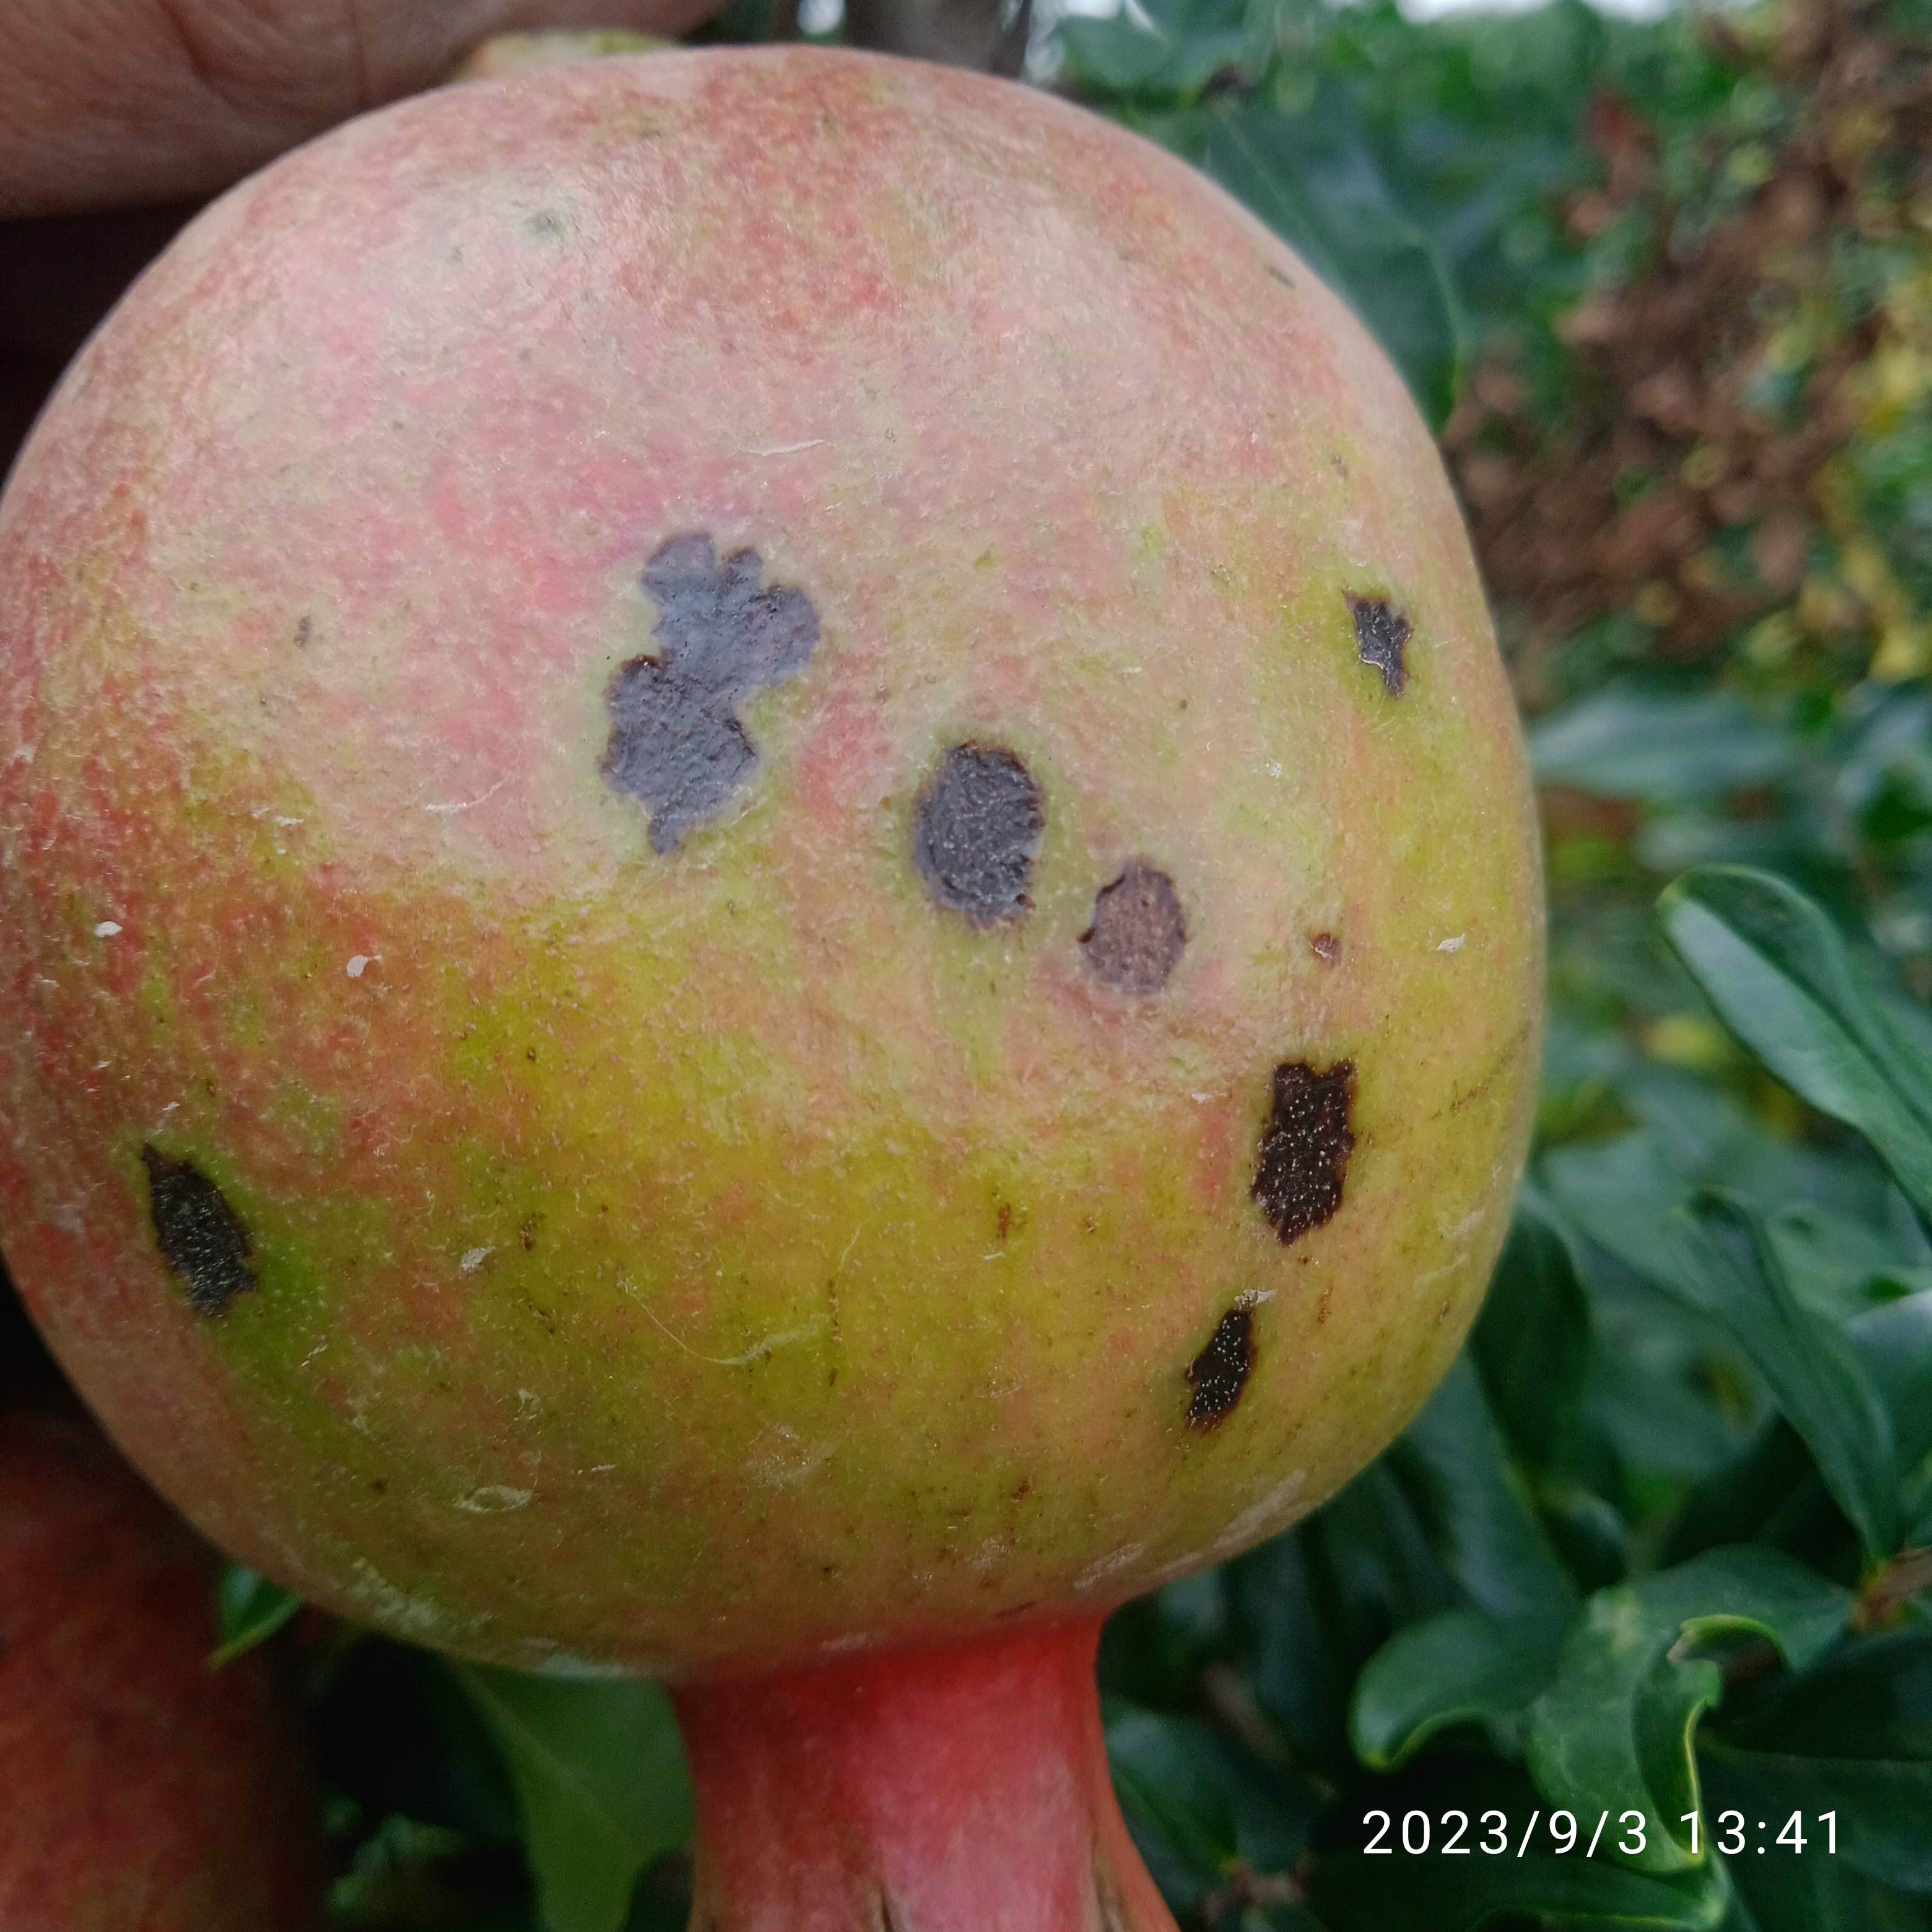
Label: Anthracnose